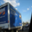
Label: truck